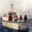
Label: ship